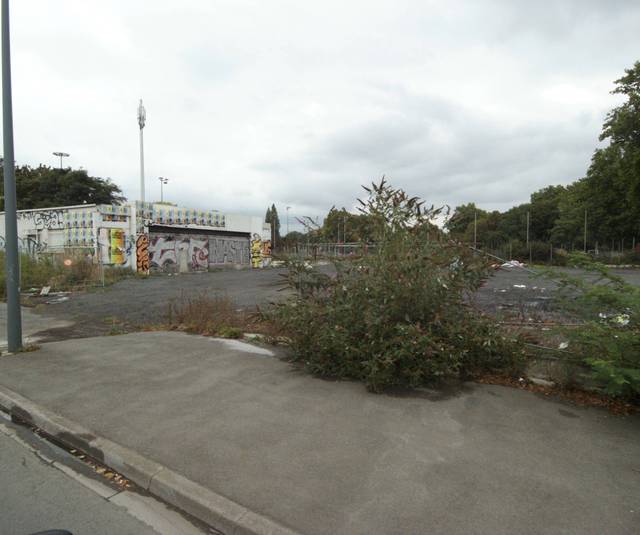
Region: France
Coordinates: 50.646, 3.05